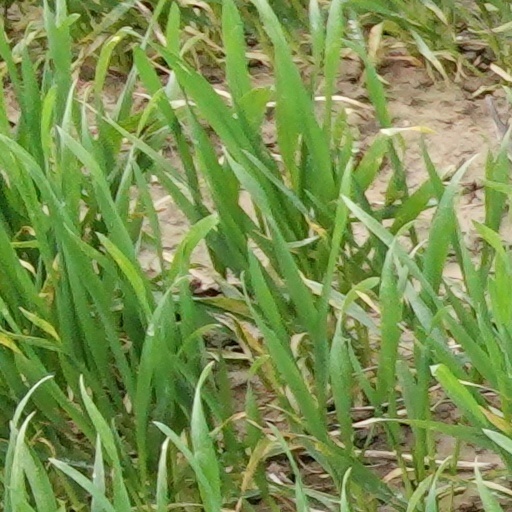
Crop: wheat